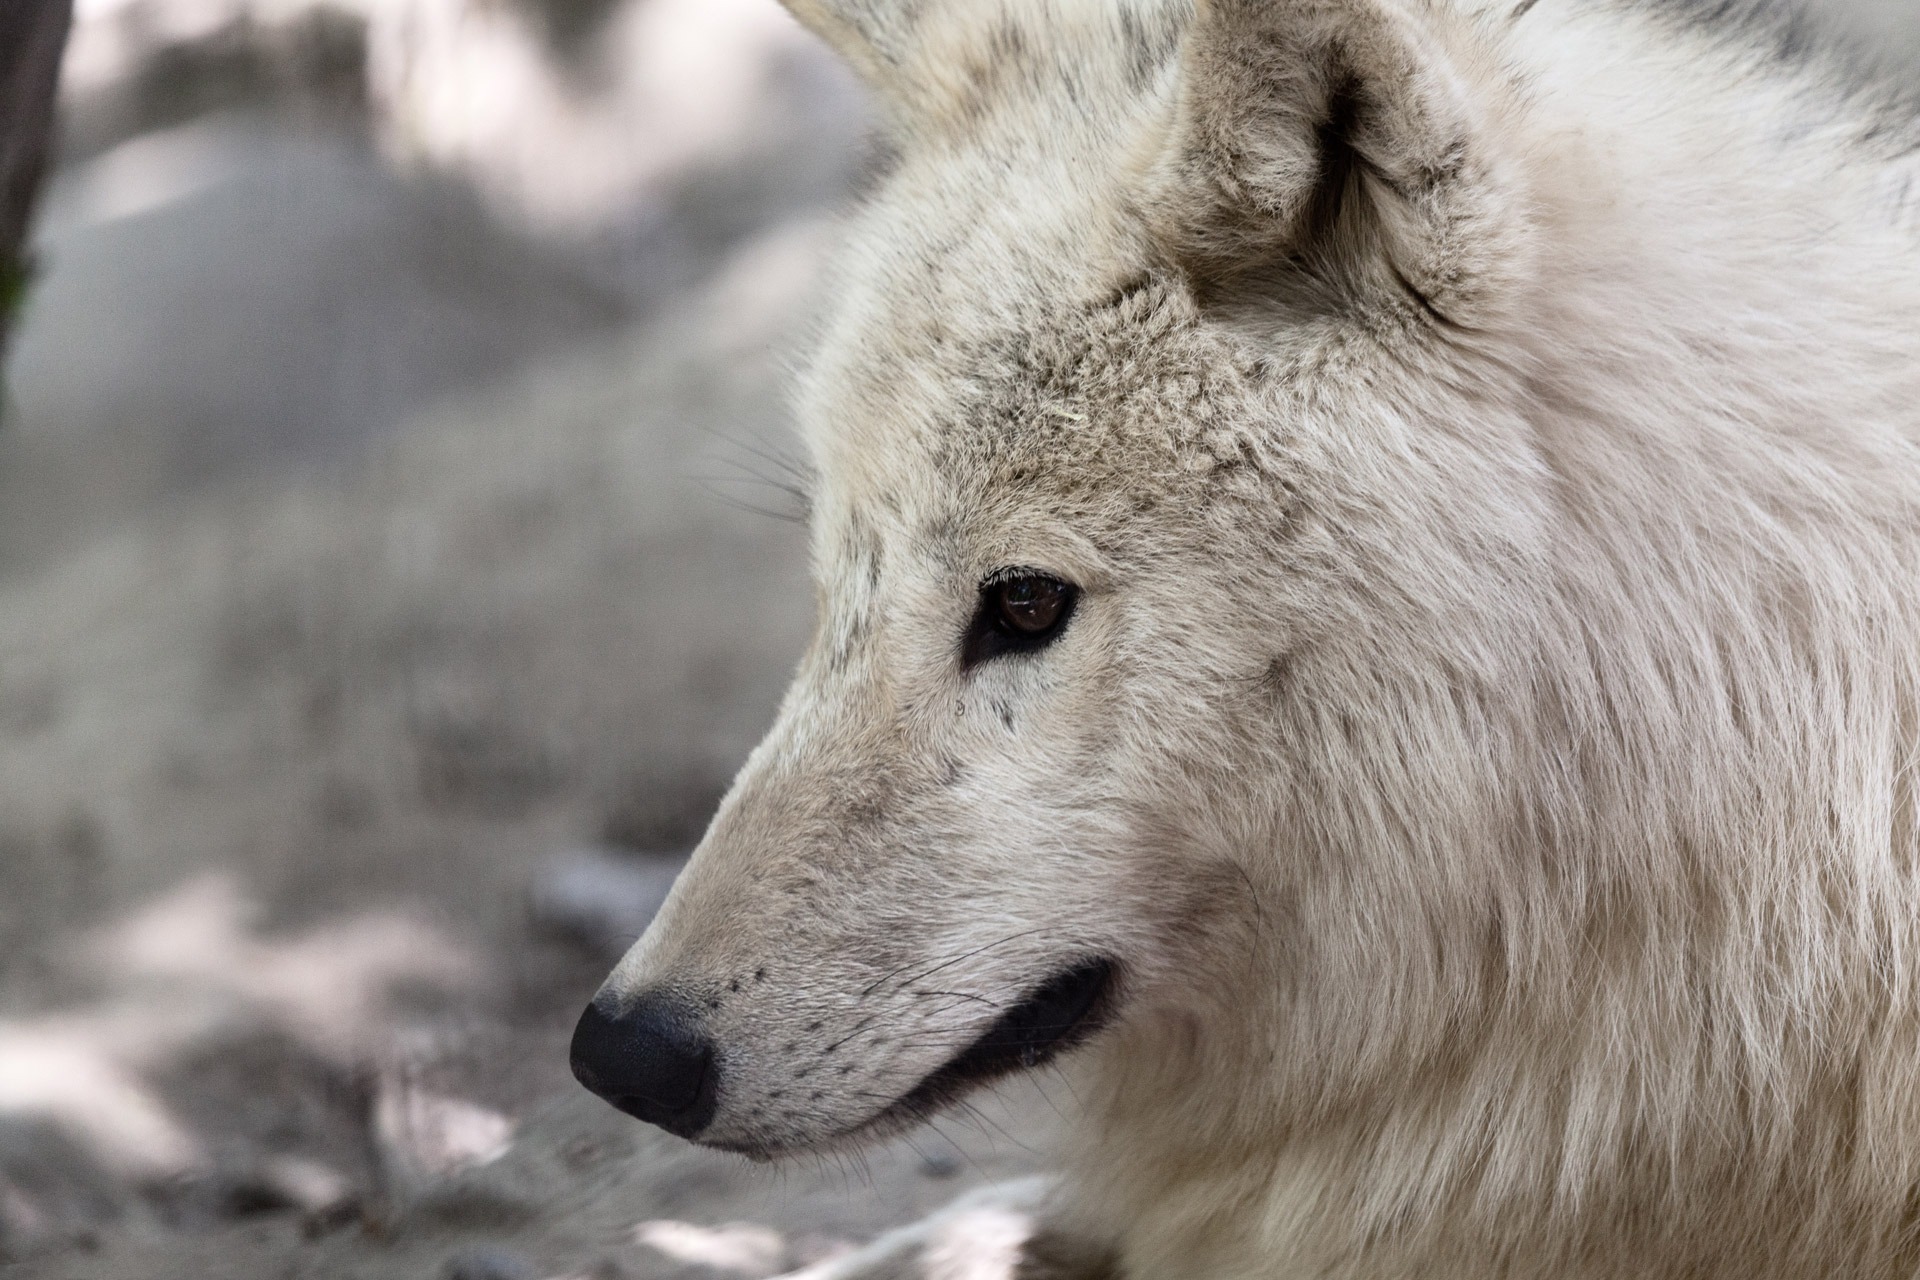
nature, white, animal, wildlife, wild, fur, mammal, wolf, predator, arctic, fauna, arctic fox, face, eyes, furry, head, danger, vertebrate, stare, dangerous, observing, dog like mammal, red wolf, saarloos wolfdog, wolfdog, czechoslovakian wolfdog, dog breed group, greenland dog, canis lupus tundrarum